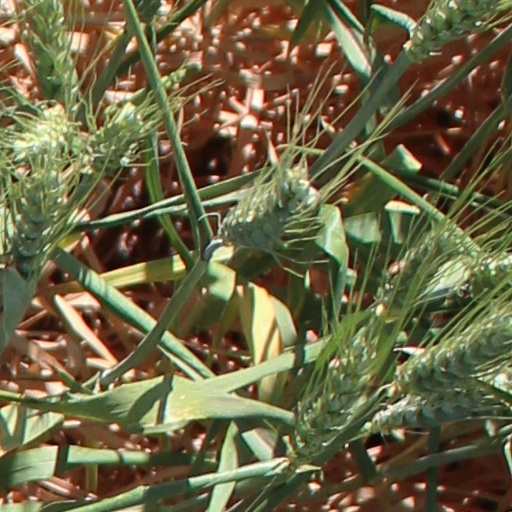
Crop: wheat